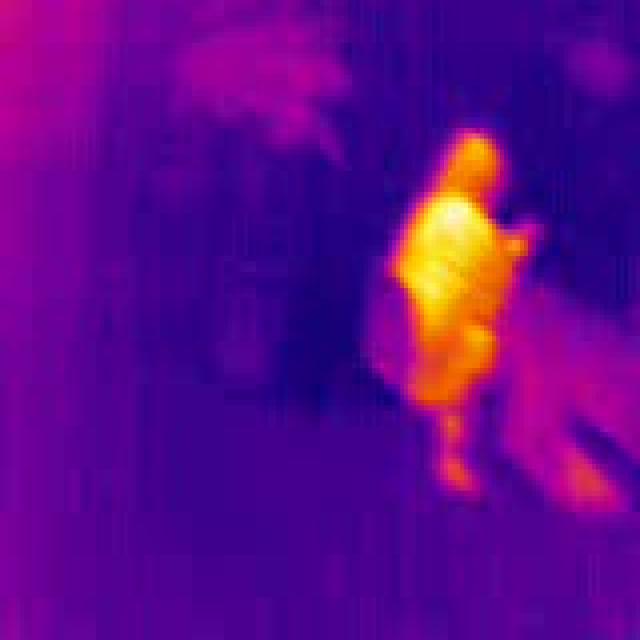
Detected objects:
label: person